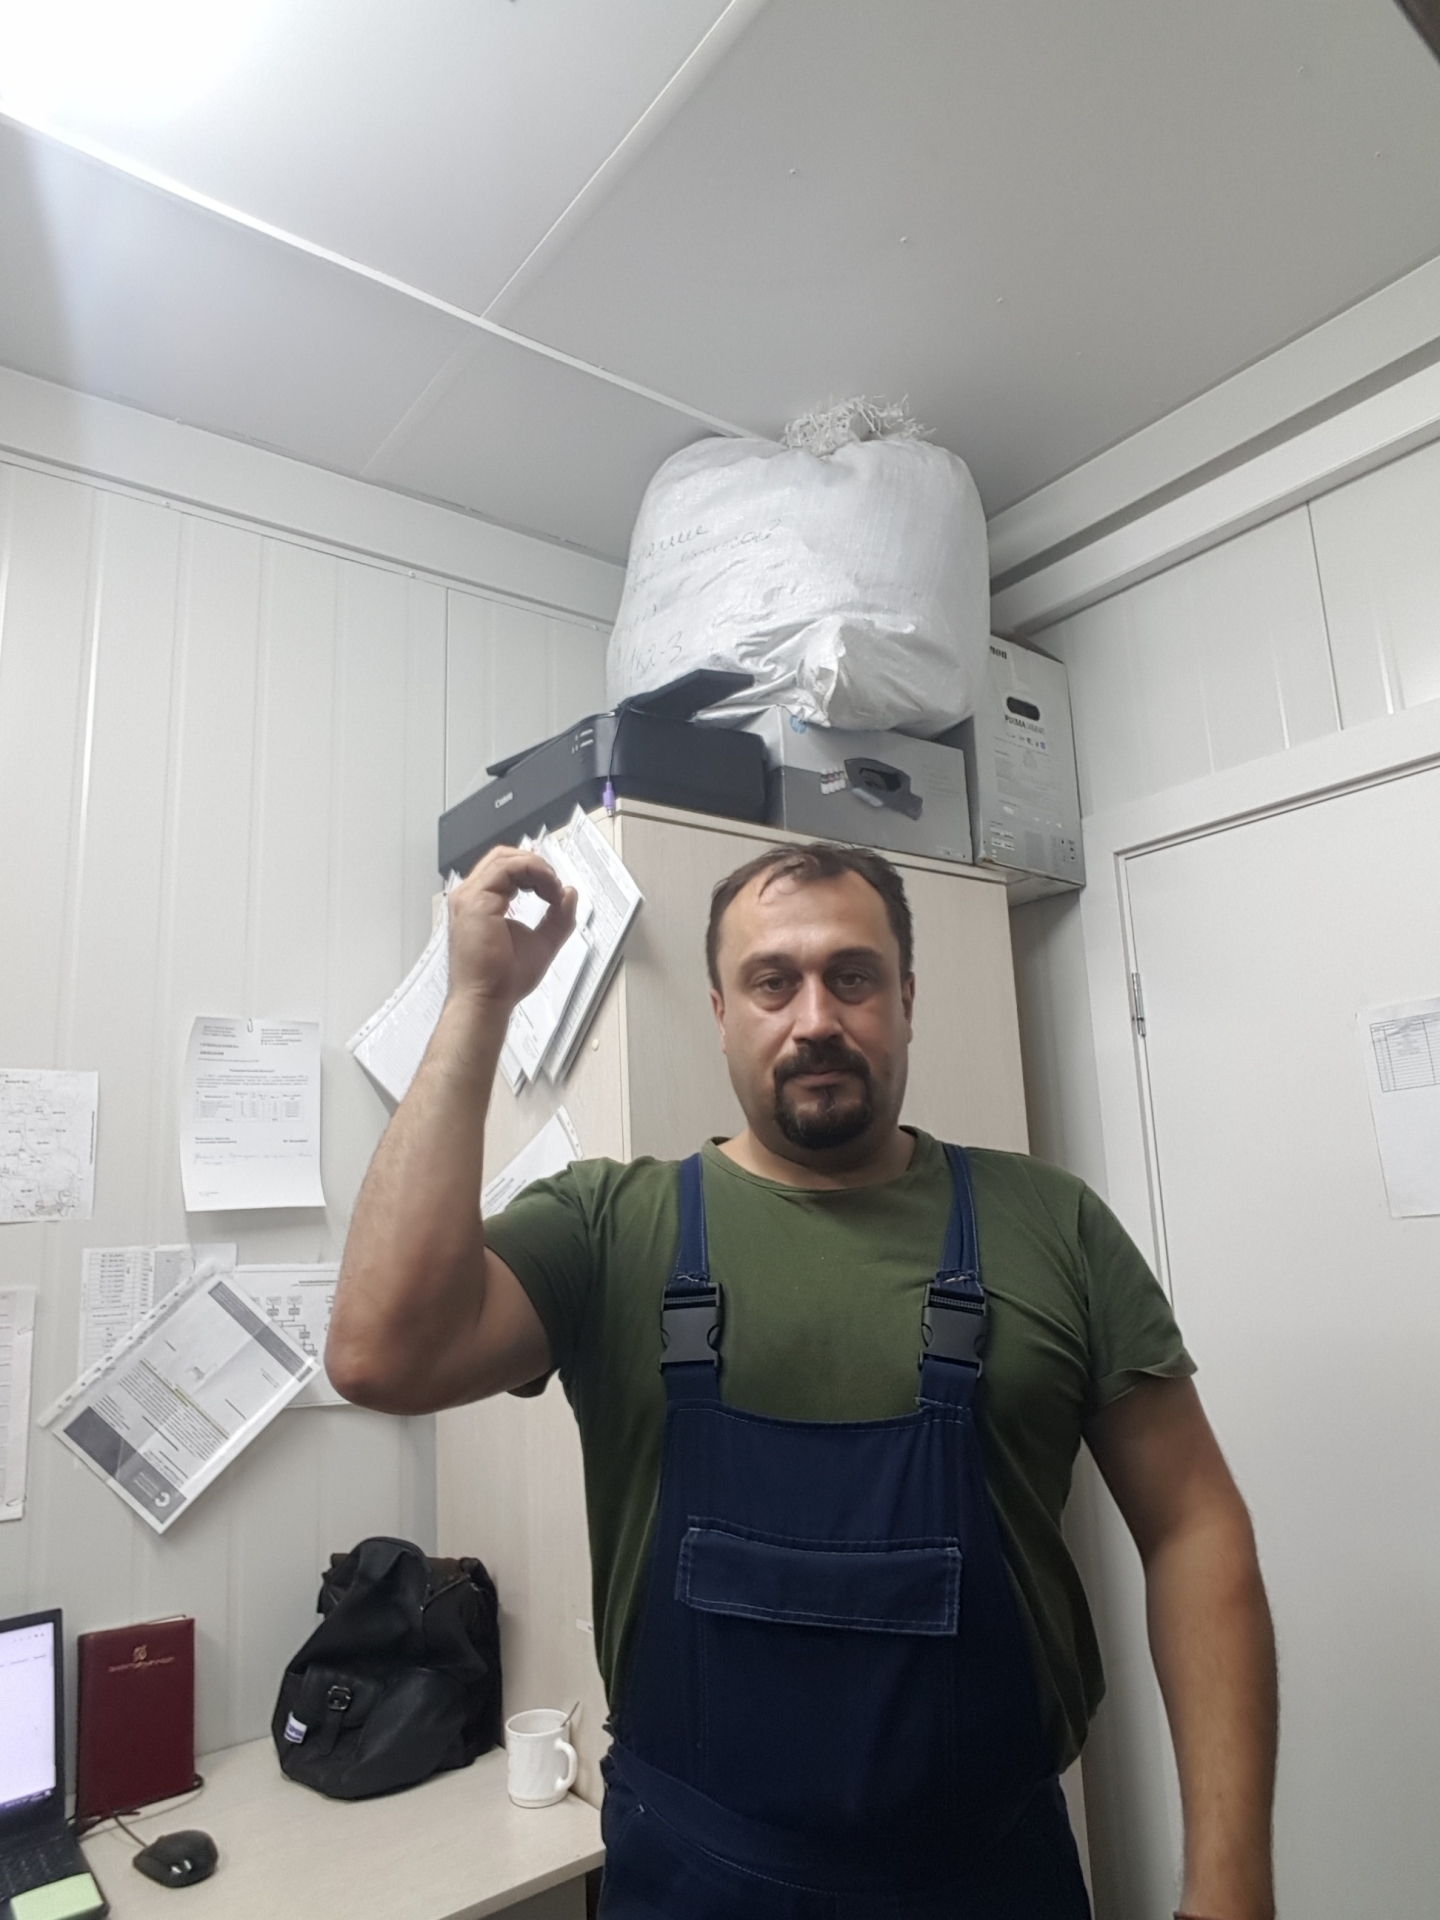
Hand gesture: grip